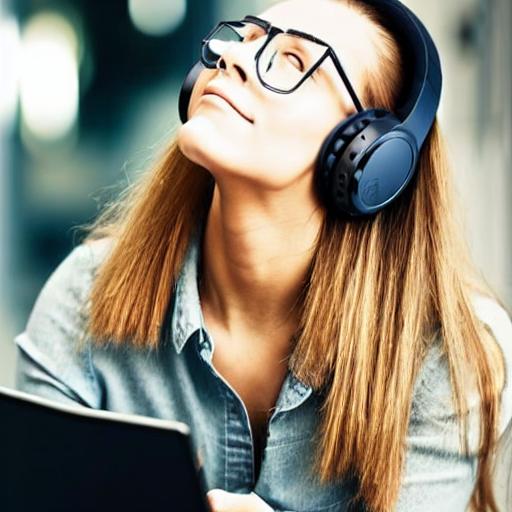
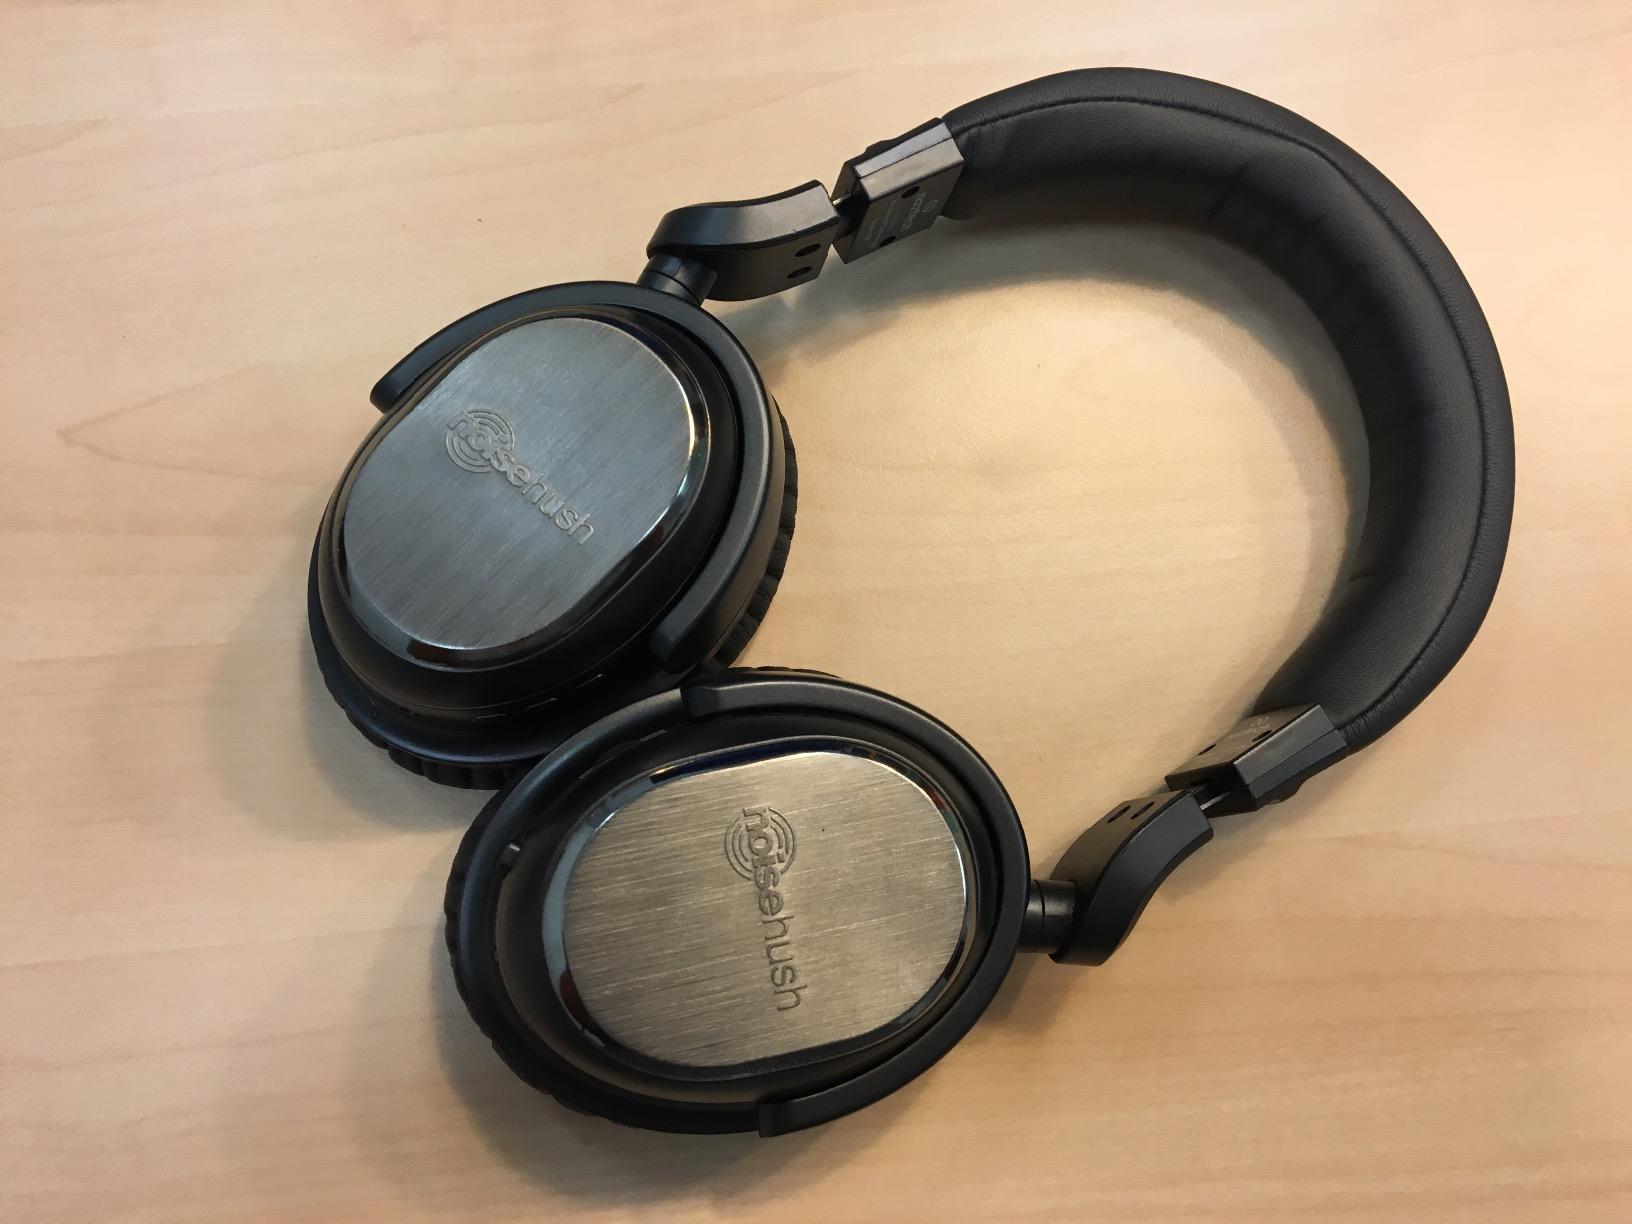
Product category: headphones
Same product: no